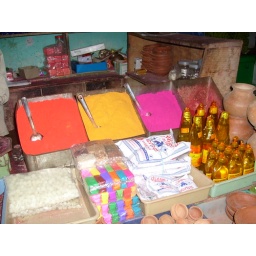
Colourful paints used for bindis at the fruit market in Mysore